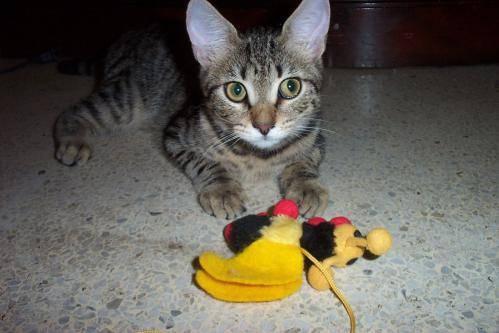
cat